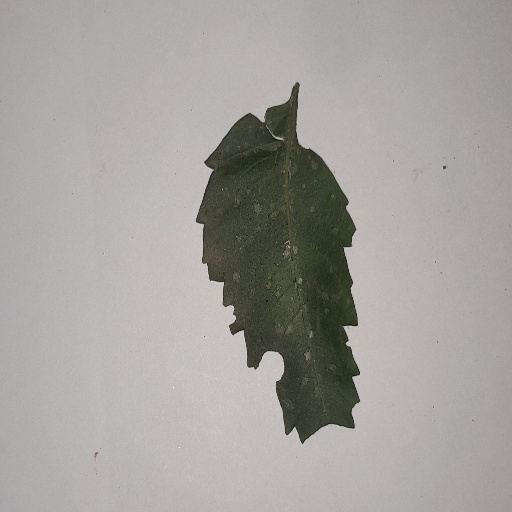
Species: Neem
Leaf condition: Shot Hole Leaf